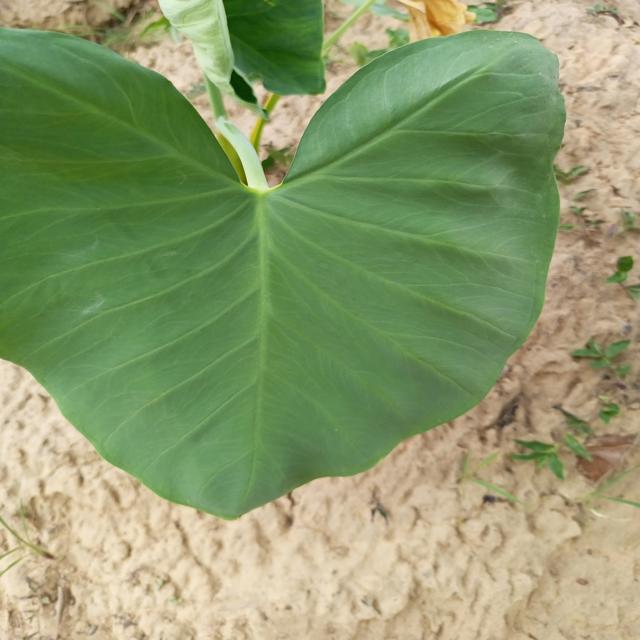
Label: Healthy